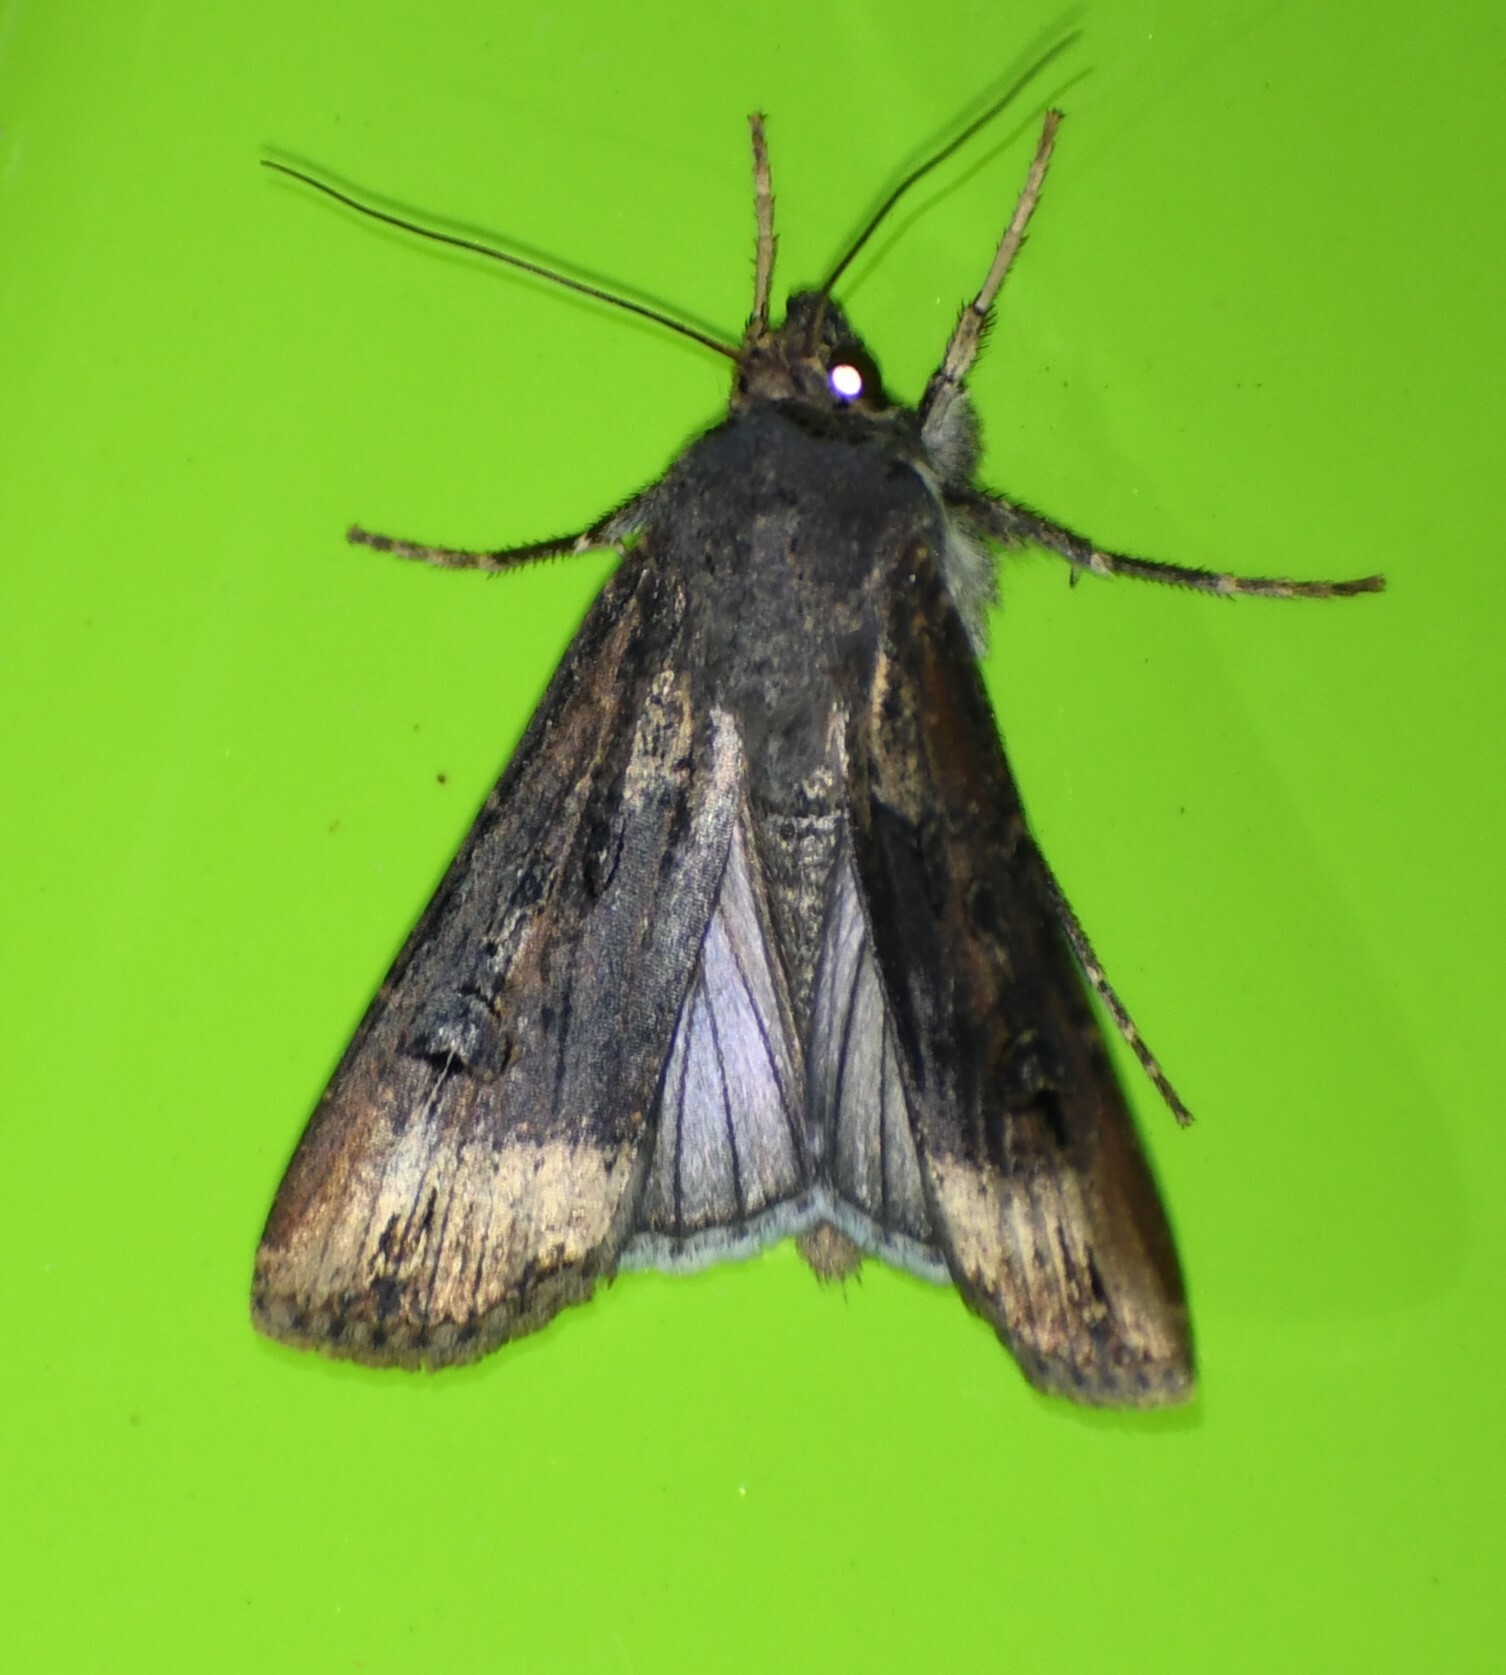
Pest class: cutworms